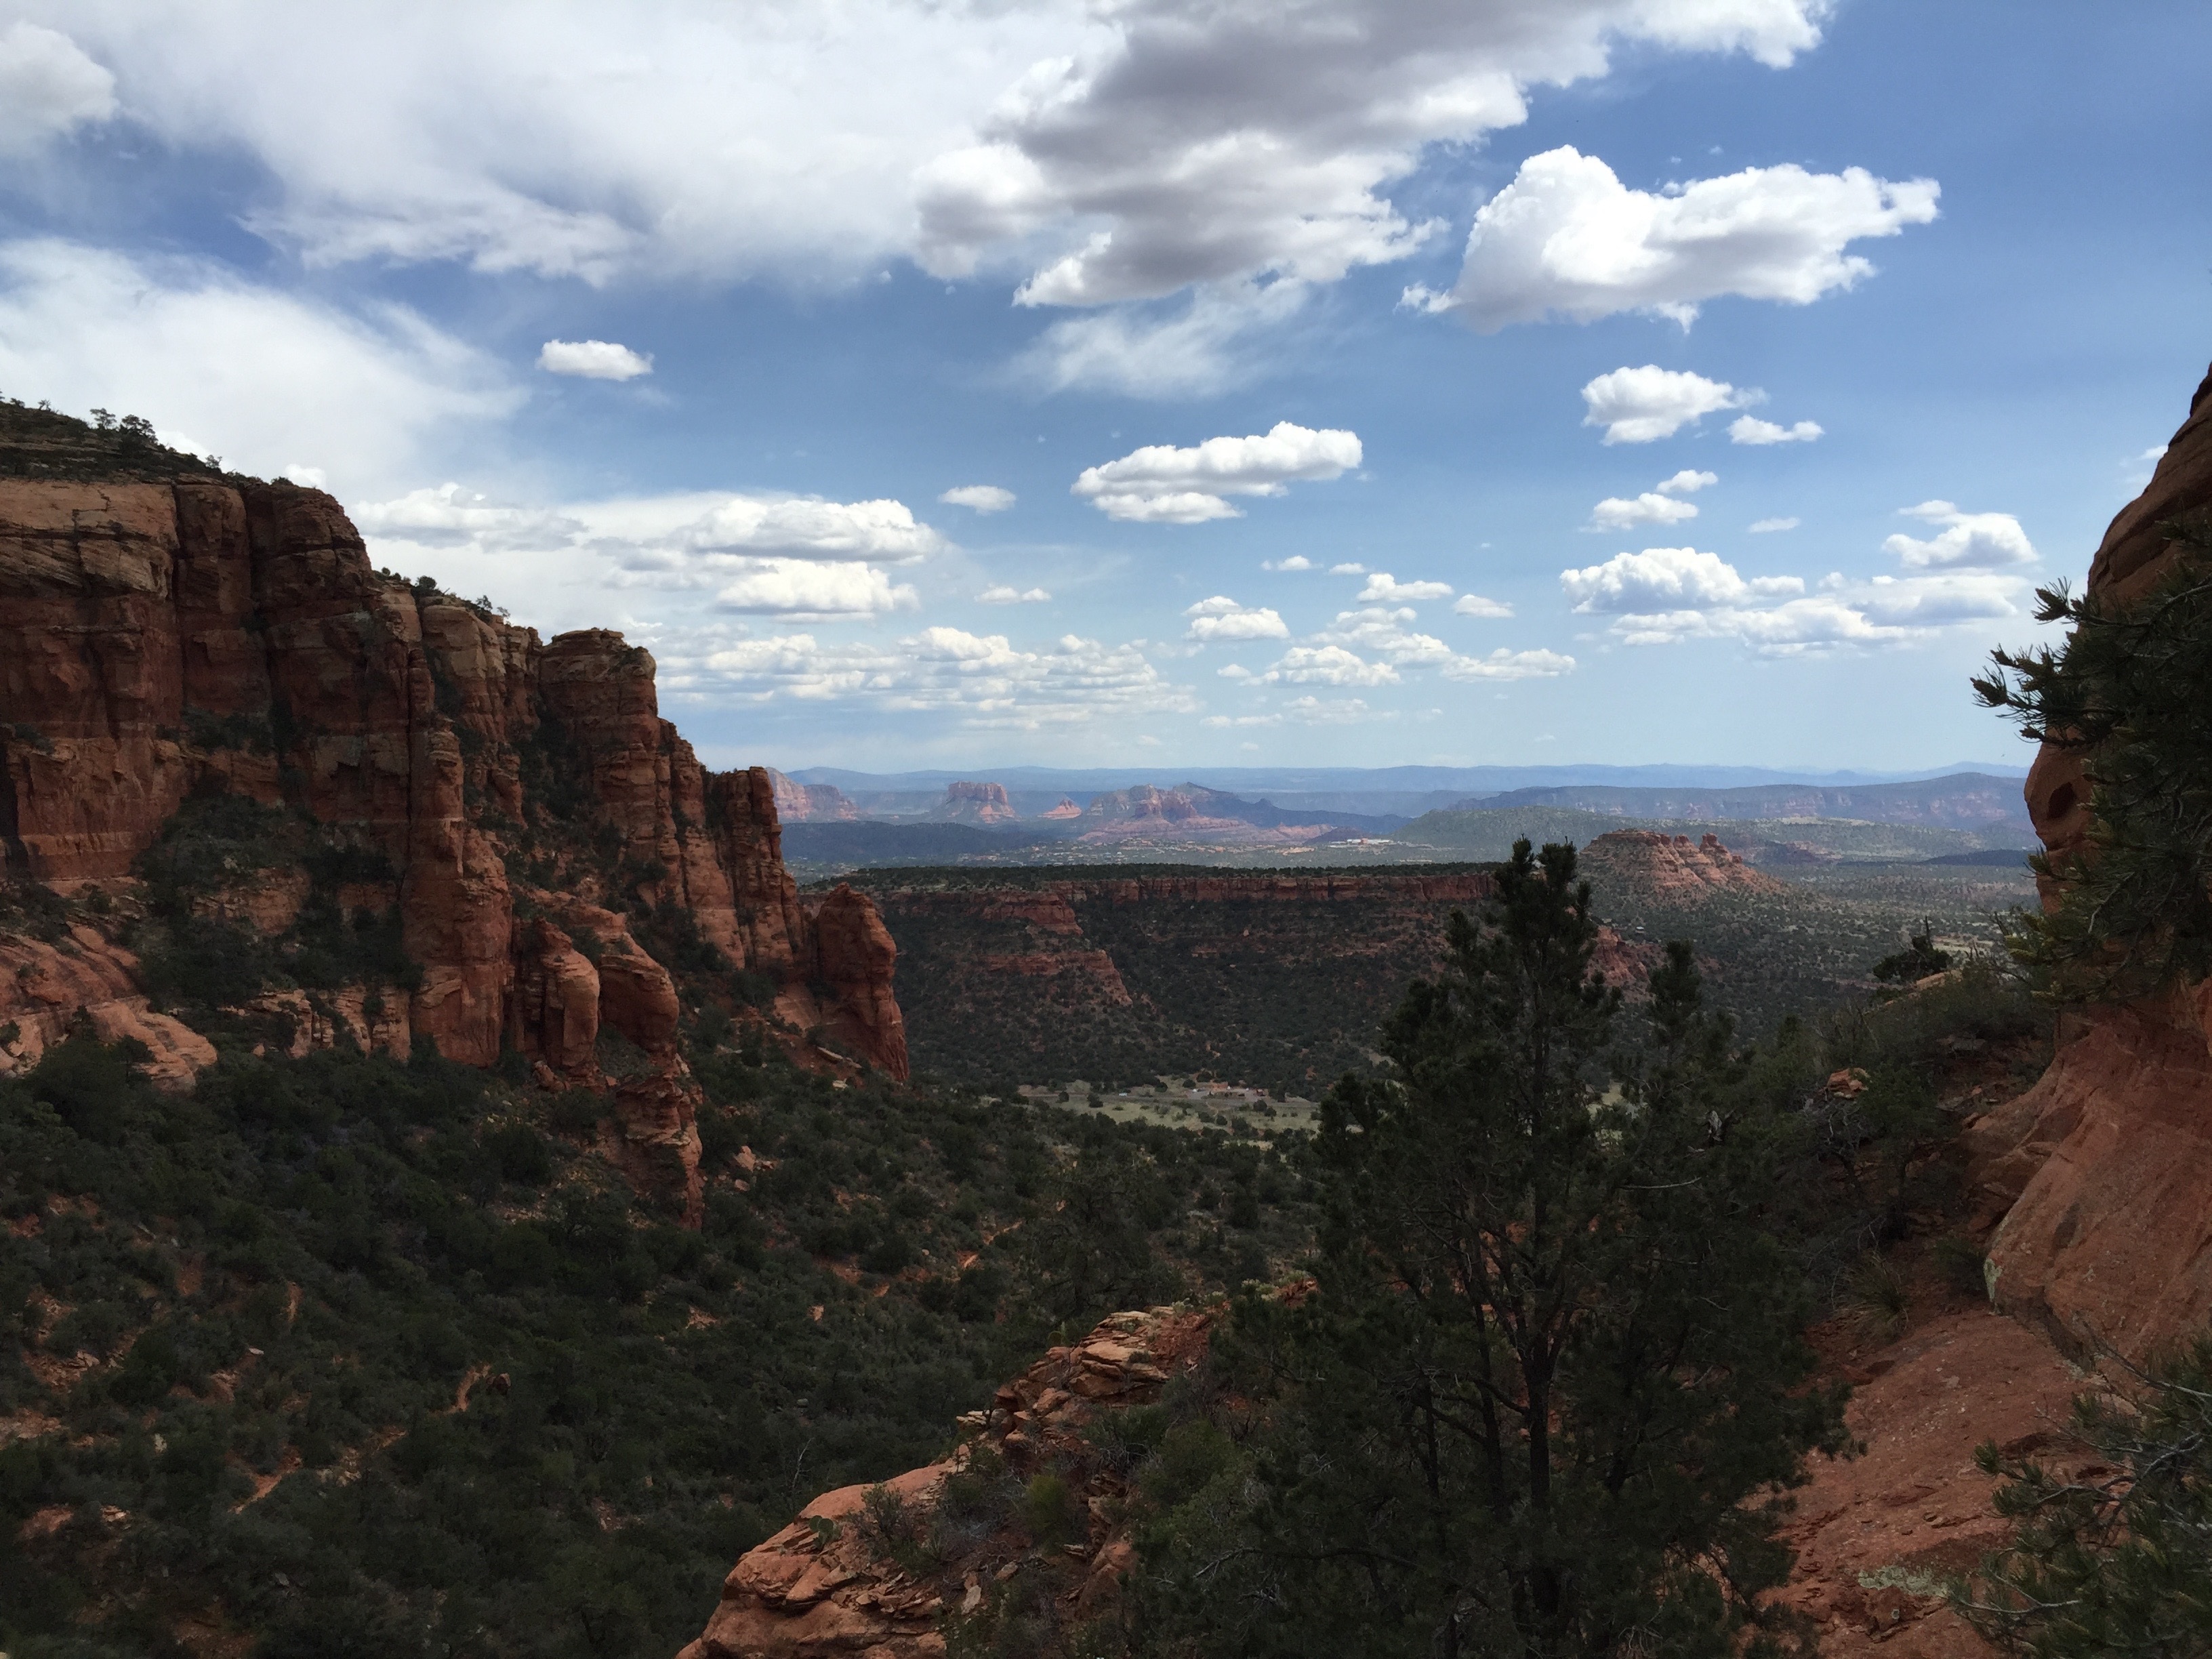
landscape, tree, forest, rock, wilderness, mountain, trail, valley, formation, cliff, arch, canyon, terrain, national park, geology, badlands, plateau, wadi, landform, geographical feature